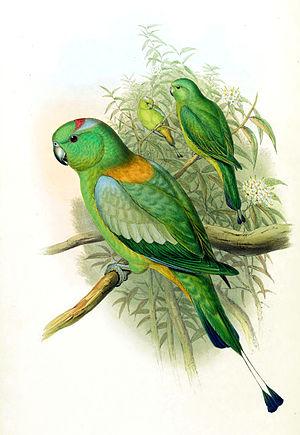
La Palette à manteau d'or est une espèce d'oiseaux de la famille des Psittacidae.